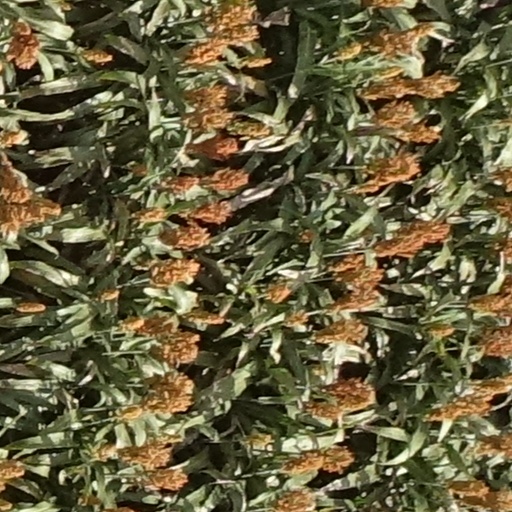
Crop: sorghum